Bagram Airfield

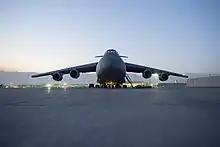
C-5 Galaxy

In May 2010, a group of "nearly a dozen" insurgents attacked around the north end of the base. The assault left one U.S. contractor dead while nine service members were reported wounded. A spokesman for Bagram said a building was slightly damaged during the attack. Taliban spokesman claimed 20 armed men wearing suicide vests attacked the base with four detonating explosives at the entrances, but the military spokesman said they failed "to breach the perimeter" and were "unable to detonate their suicide vests." The attackers were dressed in U.S. Army uniforms.